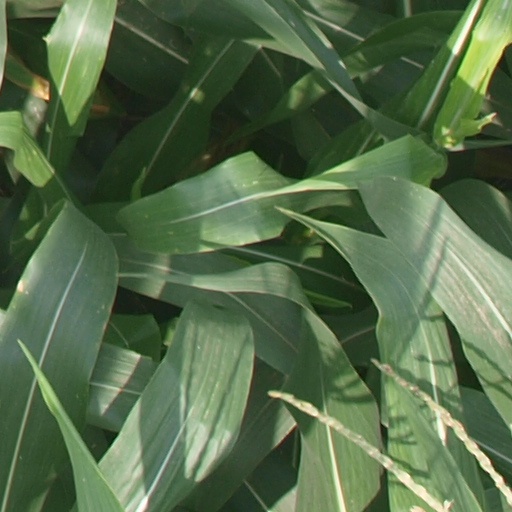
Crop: maize; corn